Day of Infamy speech

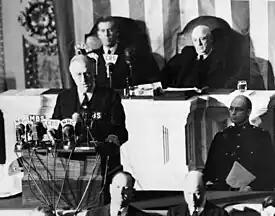
Roosevelt delivering the speech before a Joint Session of Congress on December 8, 1941

The "Day of Infamy" speech, sometimes referred to as the Infamy speech, was a speech delivered by Franklin D. Roosevelt, the 32nd president of the United States, to a joint session of Congress on December 8, 1941. The previous day, the Empire of Japan attacked United States military bases at Pearl Harbor and the Philippines, and declared war on the United States and the British Empire. The speech is known for its famed first line, which opened with Roosevelt saying, "Yesterday, December 7, 1941—a date which will live in infamy..."